Maitree (TV series)

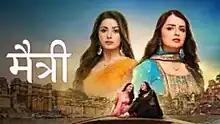

Maitree is an Indian television series that premiered on 7 February 2023 on Zee TV. Produced under Sunshine Productions, it stars Shrenu Parikh, Bhaweeka Chaudhary, and Namish Taneja.